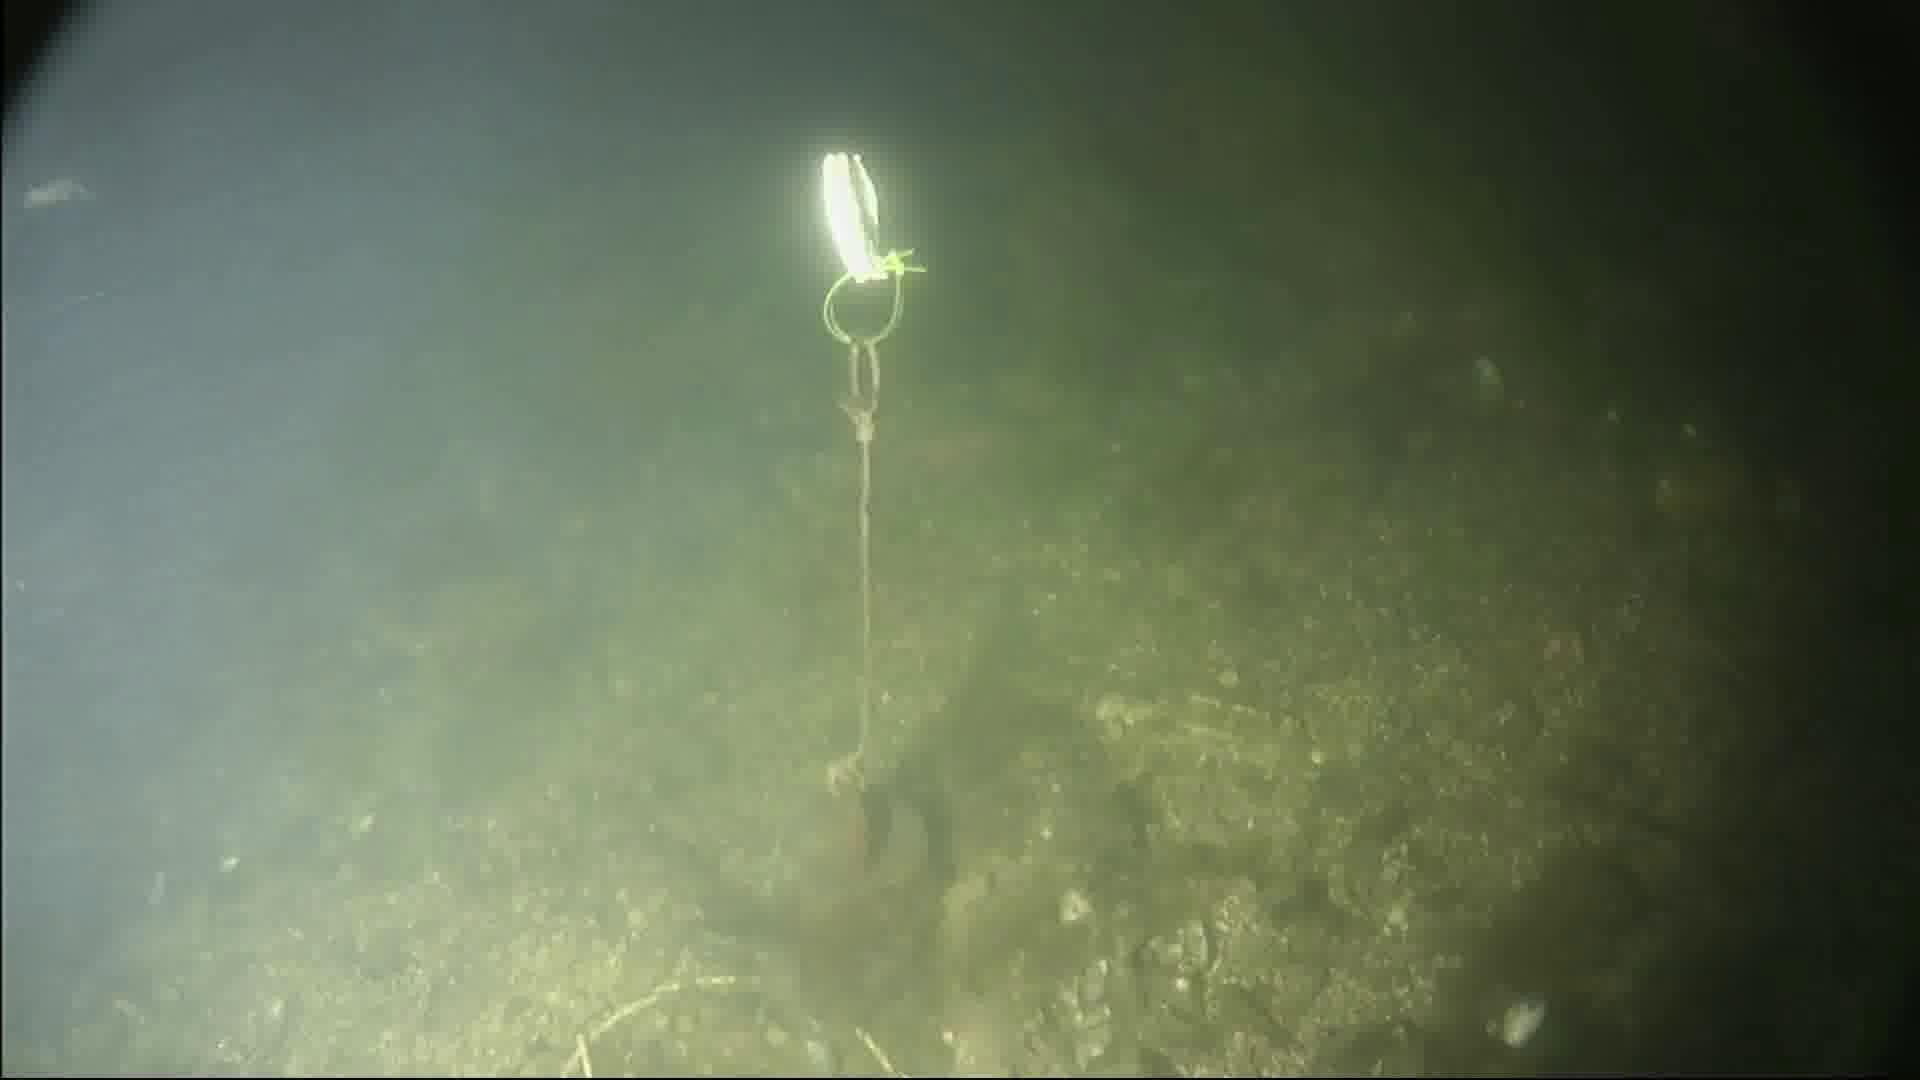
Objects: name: small_fish